Ebensfeld station

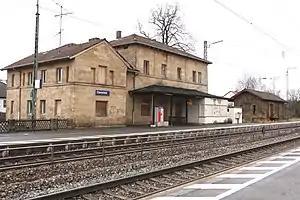

Ebensfeld station is a railway station in the municipality of Ebensfeld, located in the Lichtenfels district in Upper Franconia, Germany.